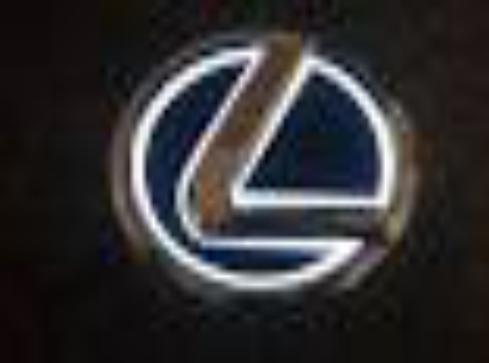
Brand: lexus-2
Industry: Transportation